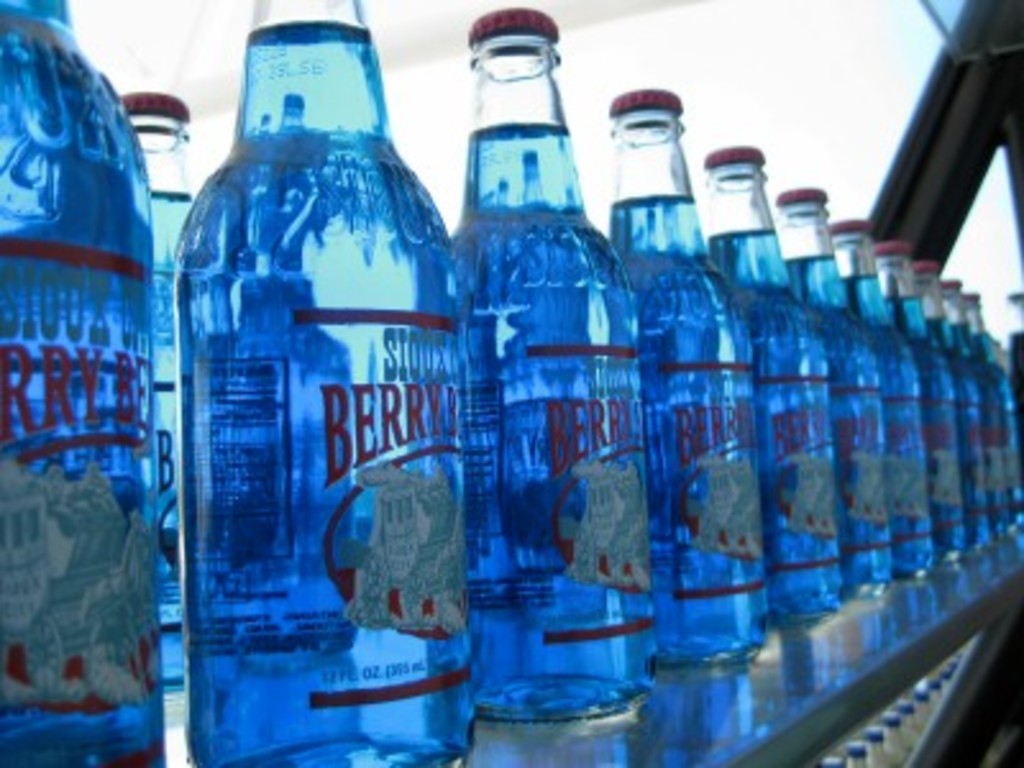
Label: others